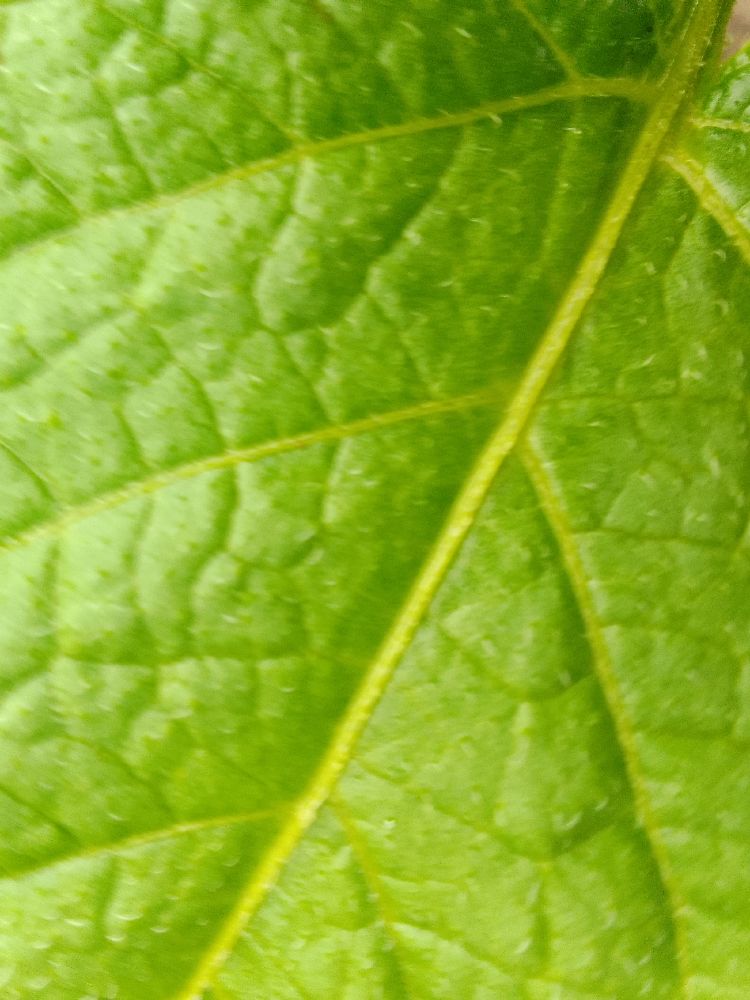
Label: Healthy